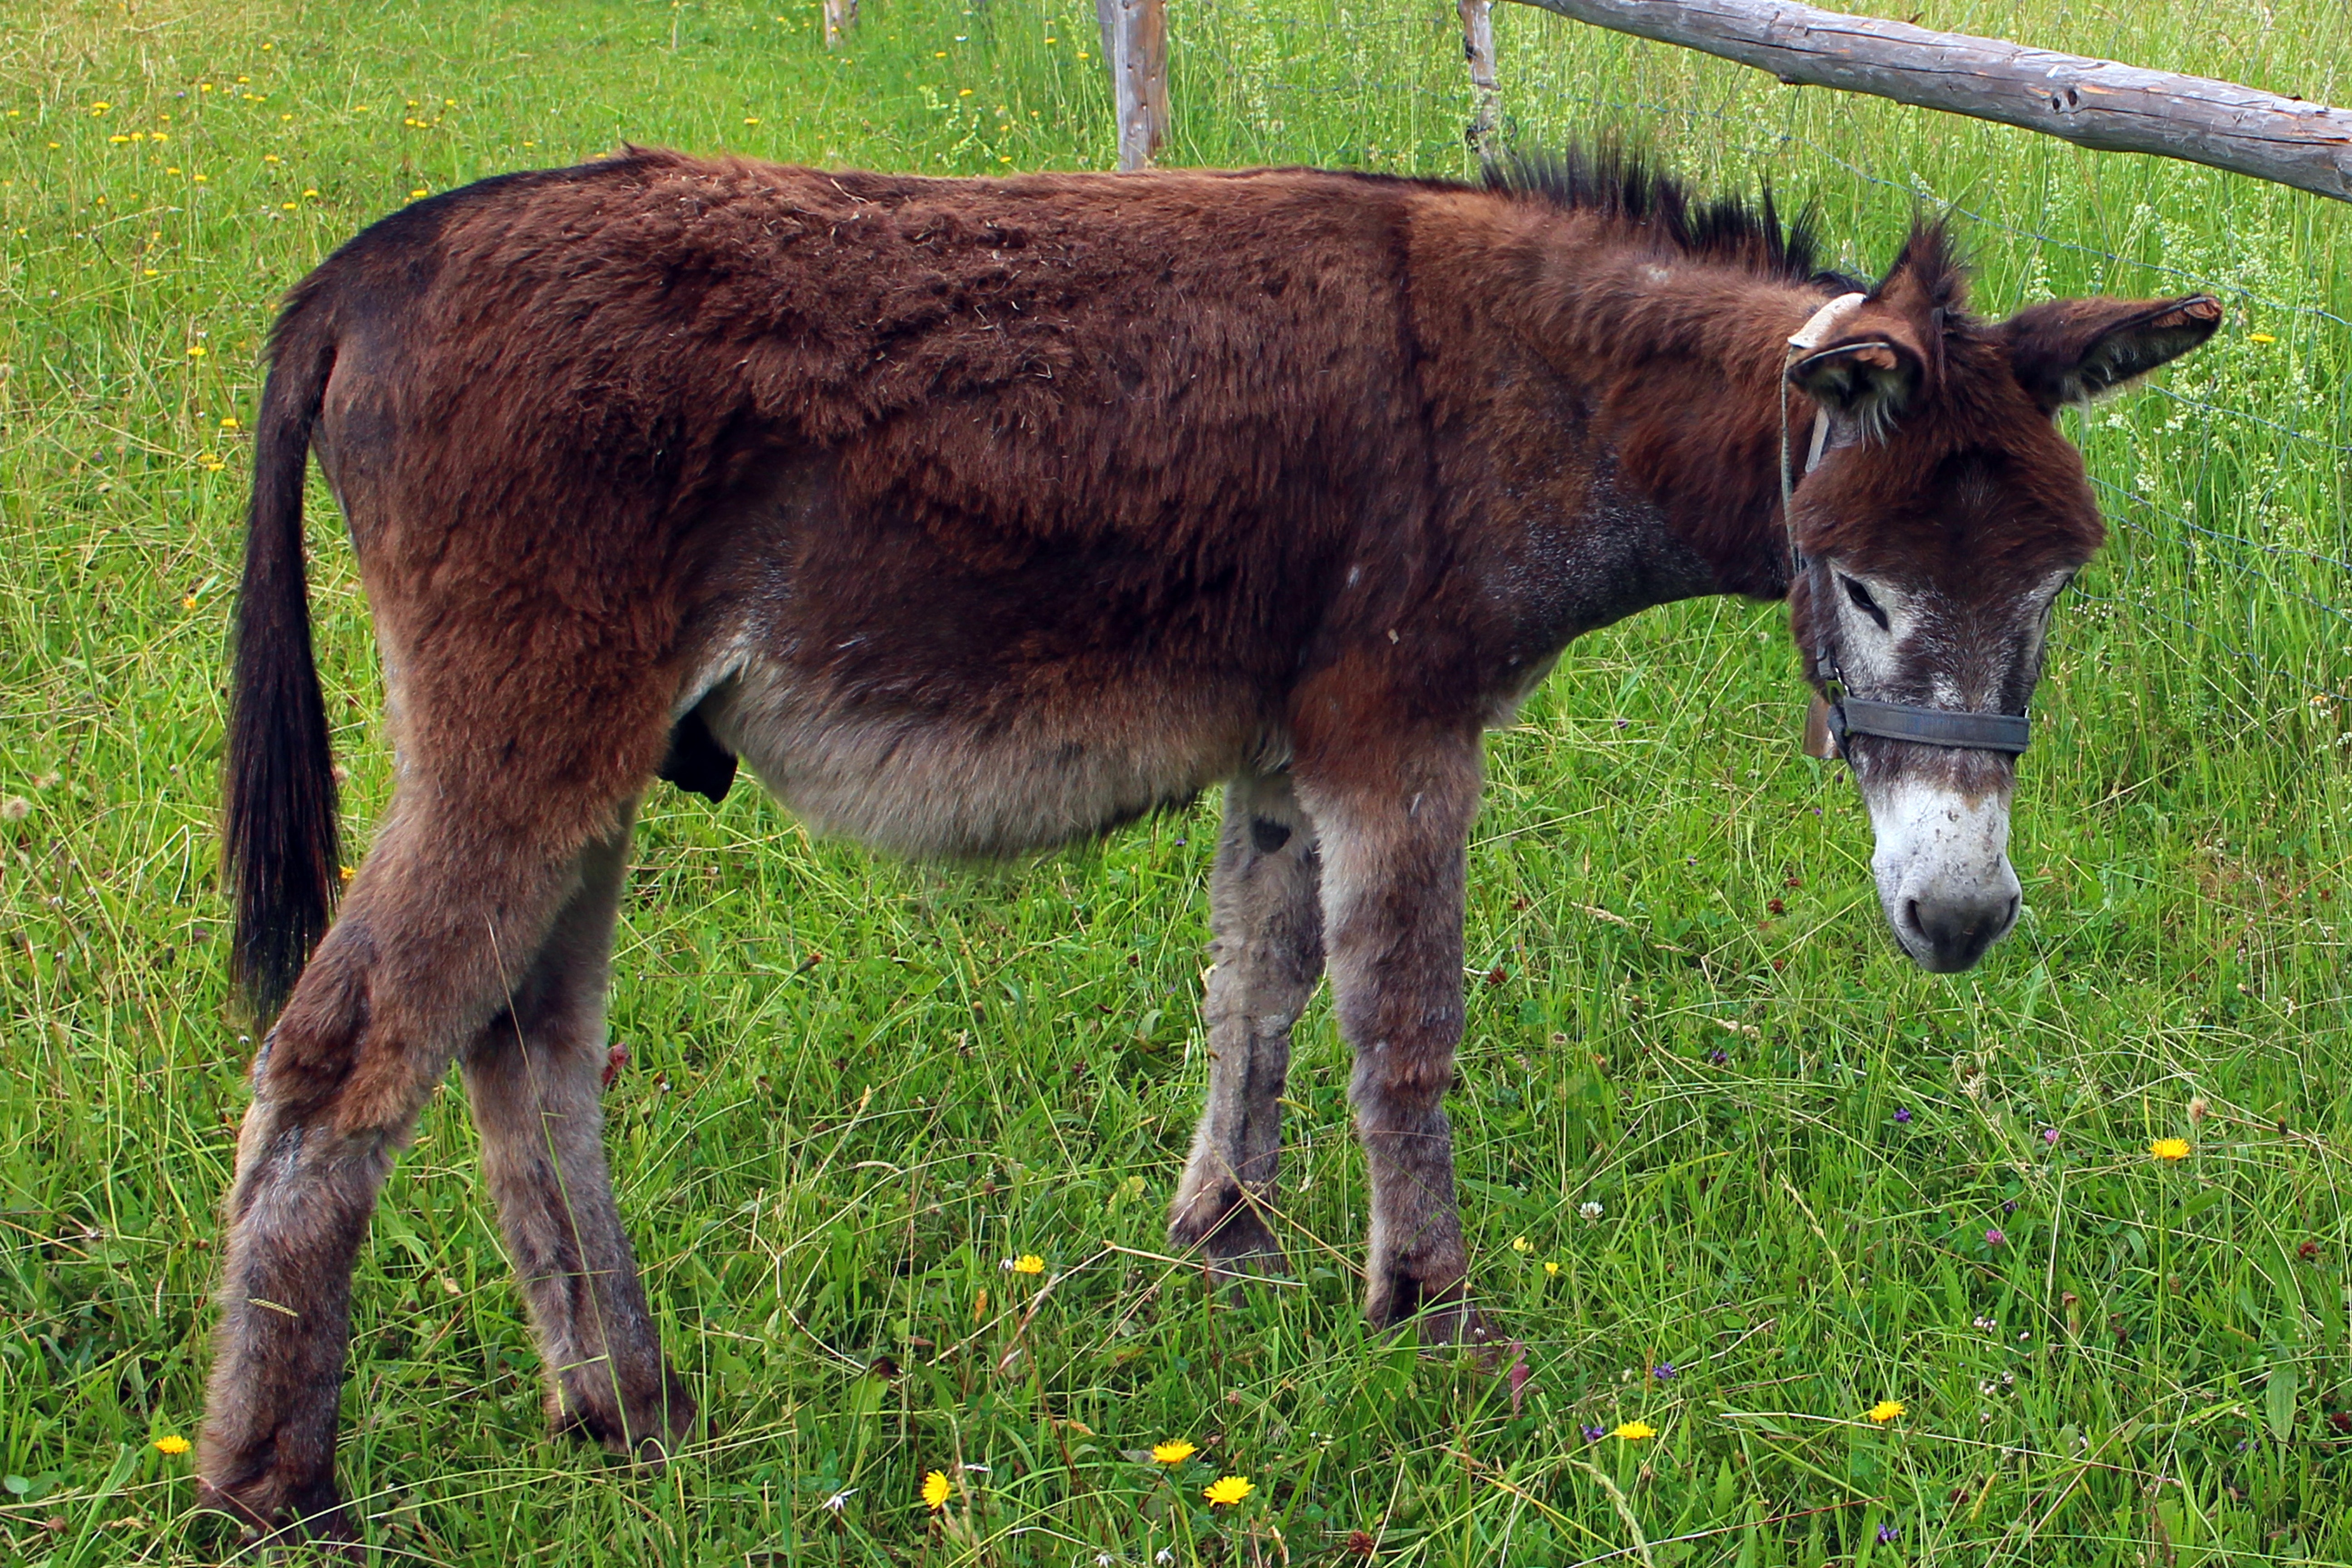
grass, farm, meadow, animal, wildlife, pasture, grazing, horse, mammal, mane, fauna, donkey, eyes, grassland, animals, ears, head, vertebrate, mare, foal, animal world, colt, beast of burden, pack animal, cattle like mammal, horse like mammal, mustang horse